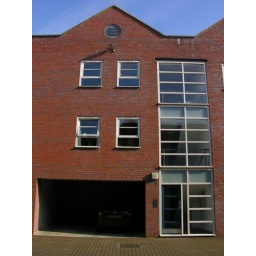
22 Brooklyn Works - top floor, bedroom windows; covered car parking space below (left side)